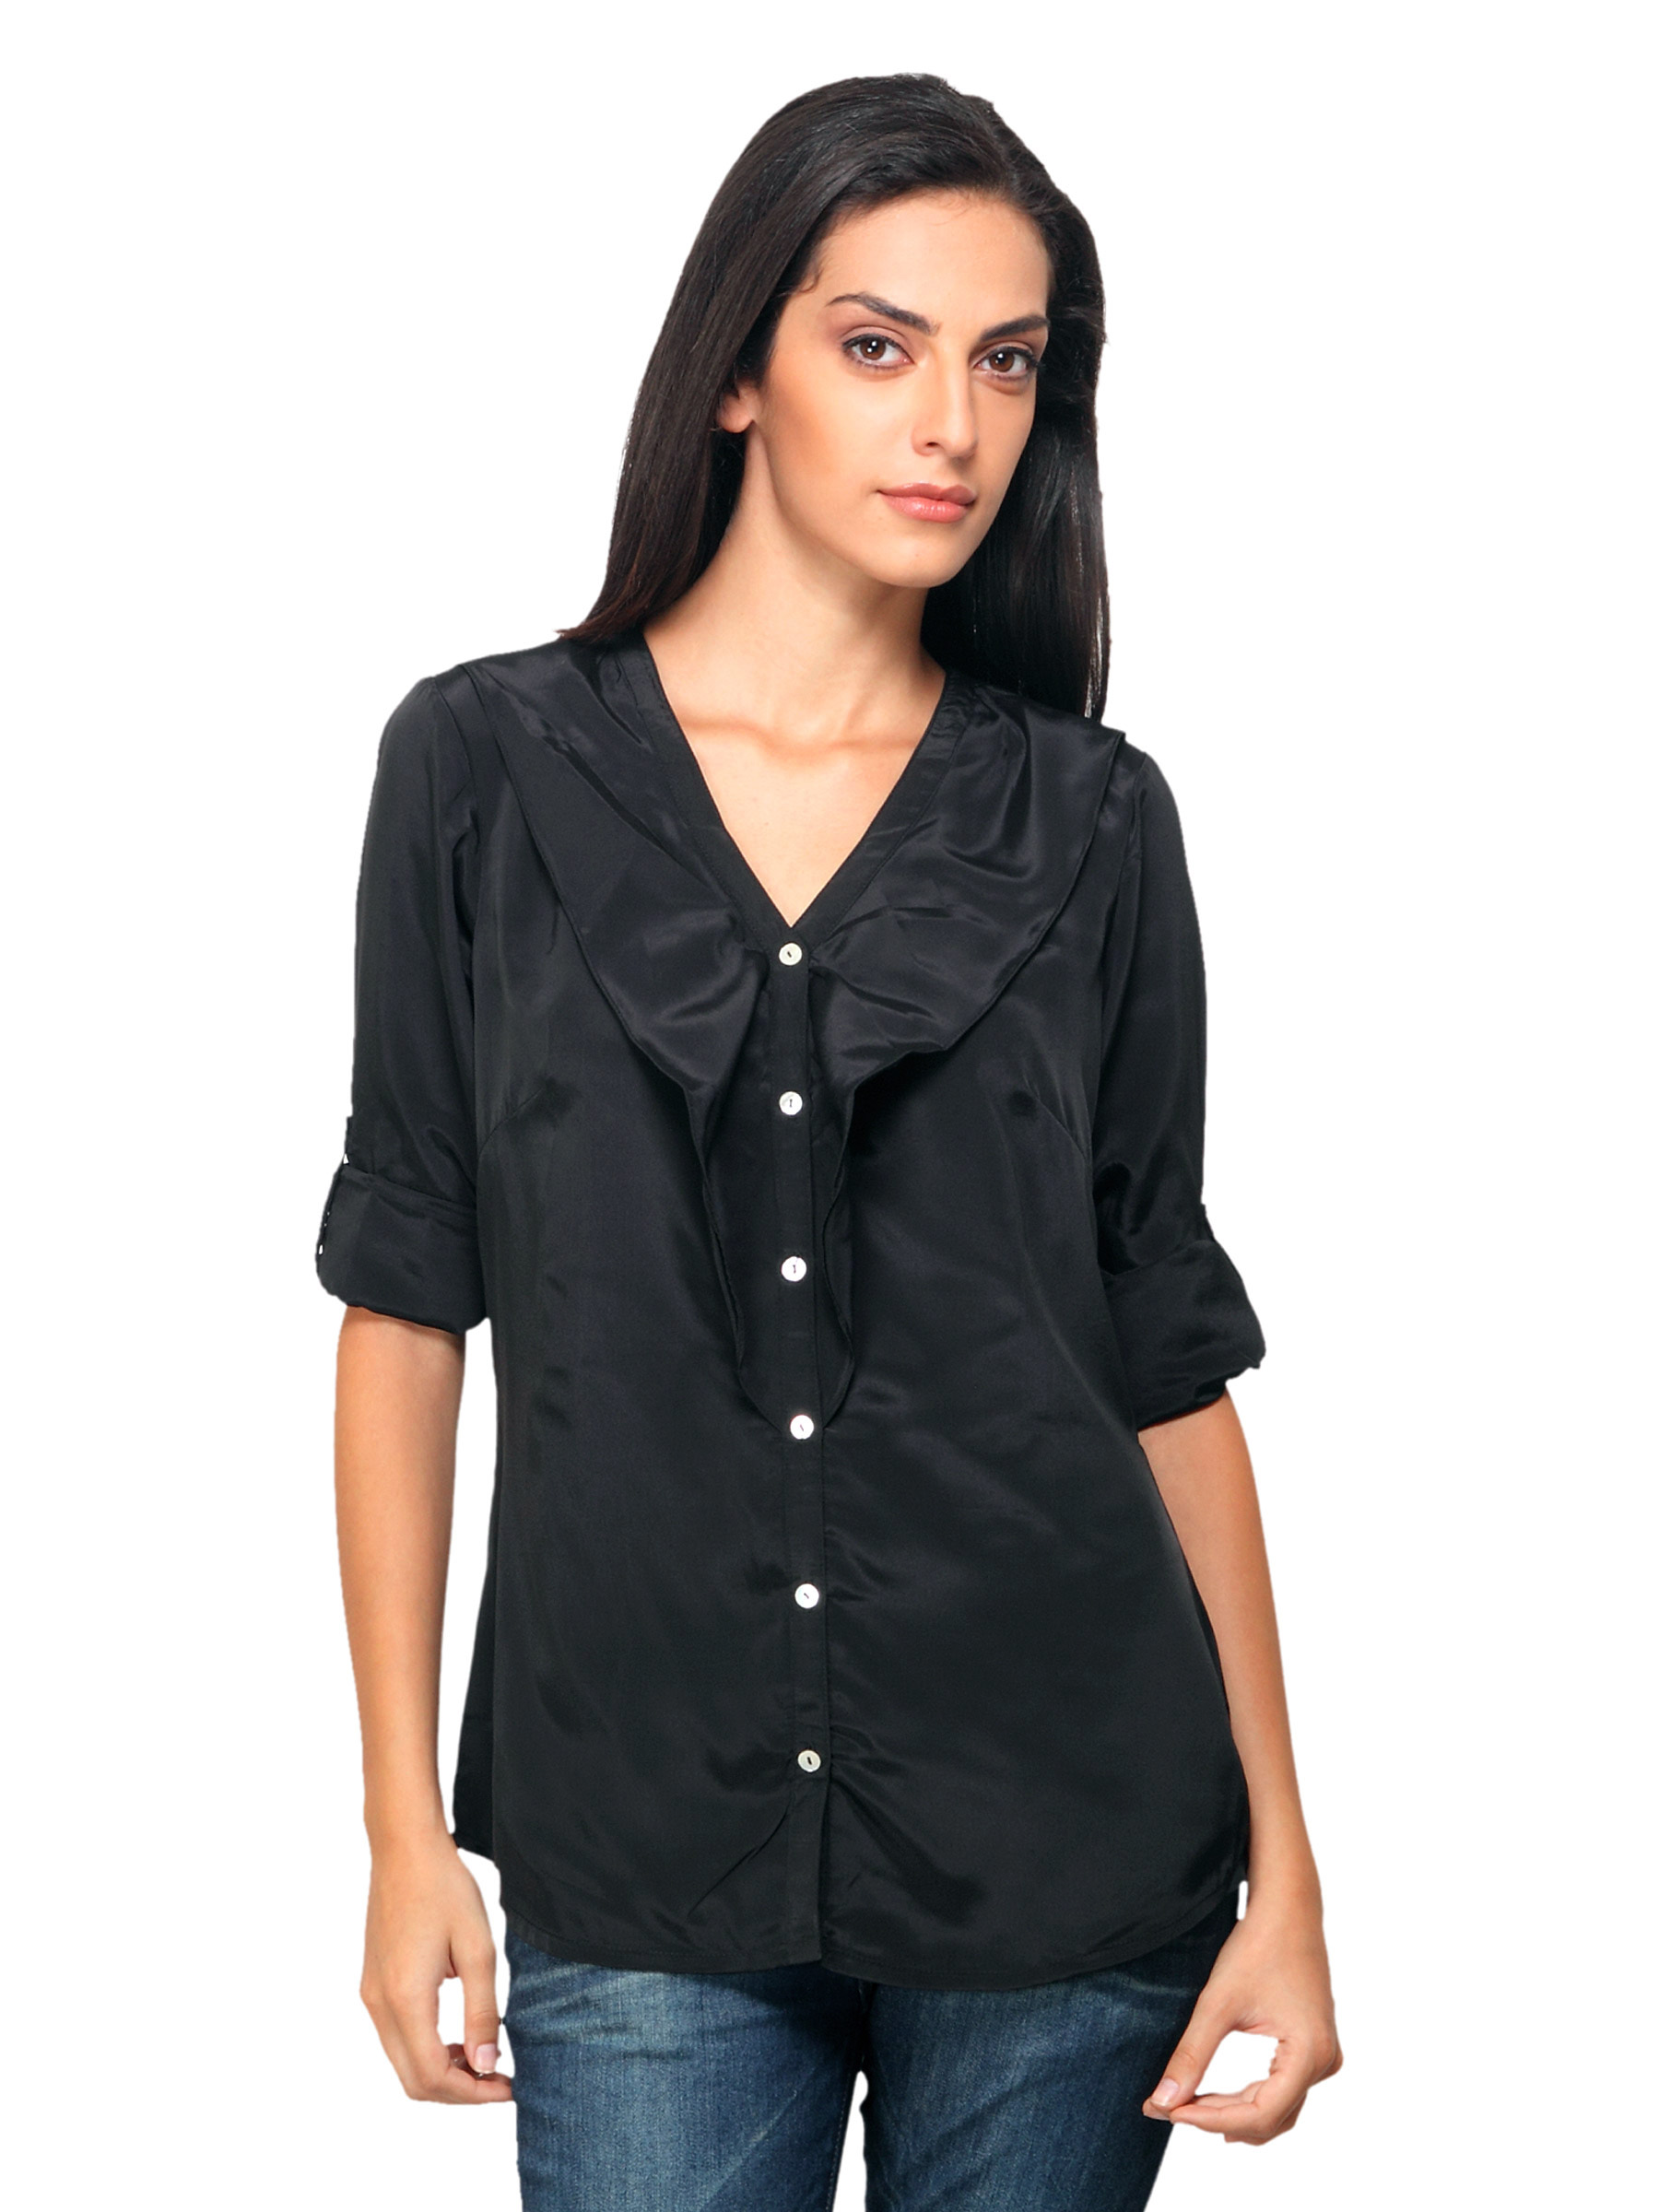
Femella Women Black Shirt
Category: Apparel / Topwear / Shirts
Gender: Women
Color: Black
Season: Summer 2012
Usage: Casual